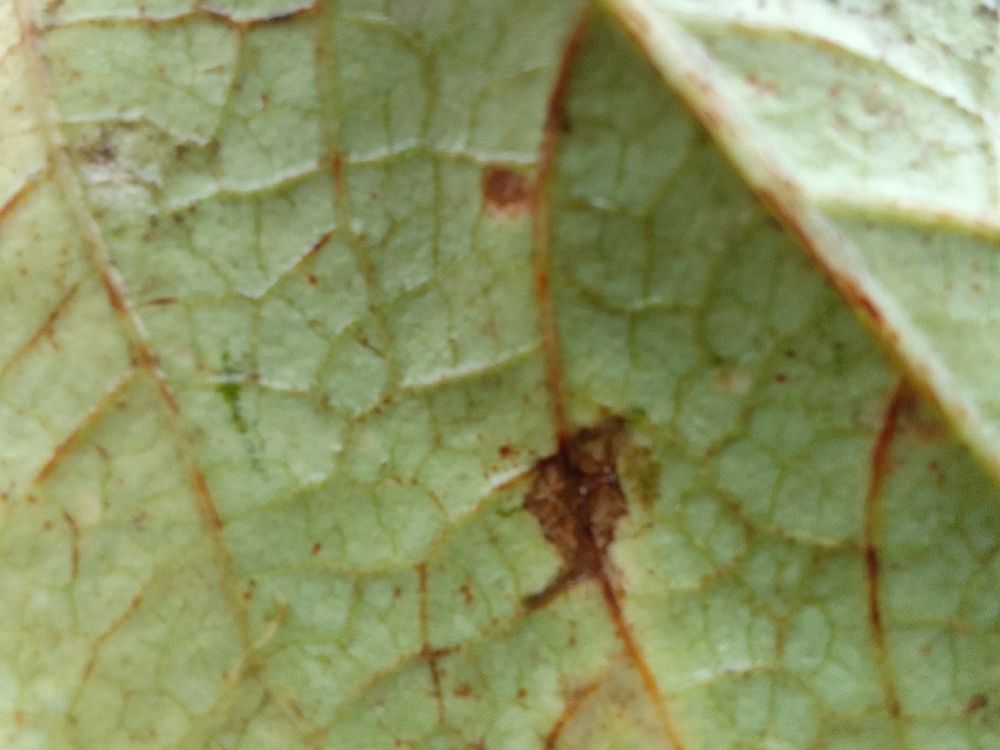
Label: anthracnose